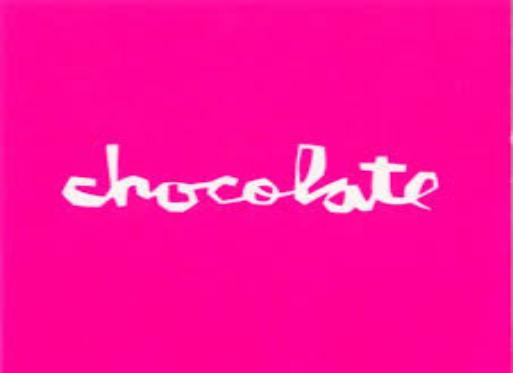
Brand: Chocolate Skateboards
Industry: Sports